Sky position (RA, Dec in degrees): 170.647, 0.4709
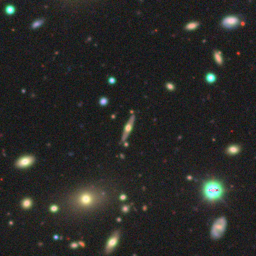
Galaxy morphology: Edge-on Galaxies with Bulge